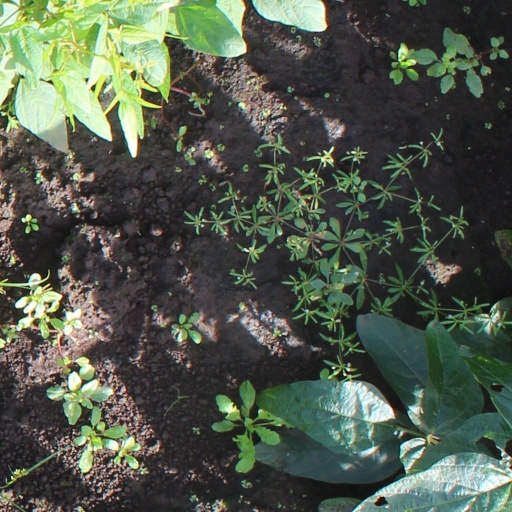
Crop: soybean